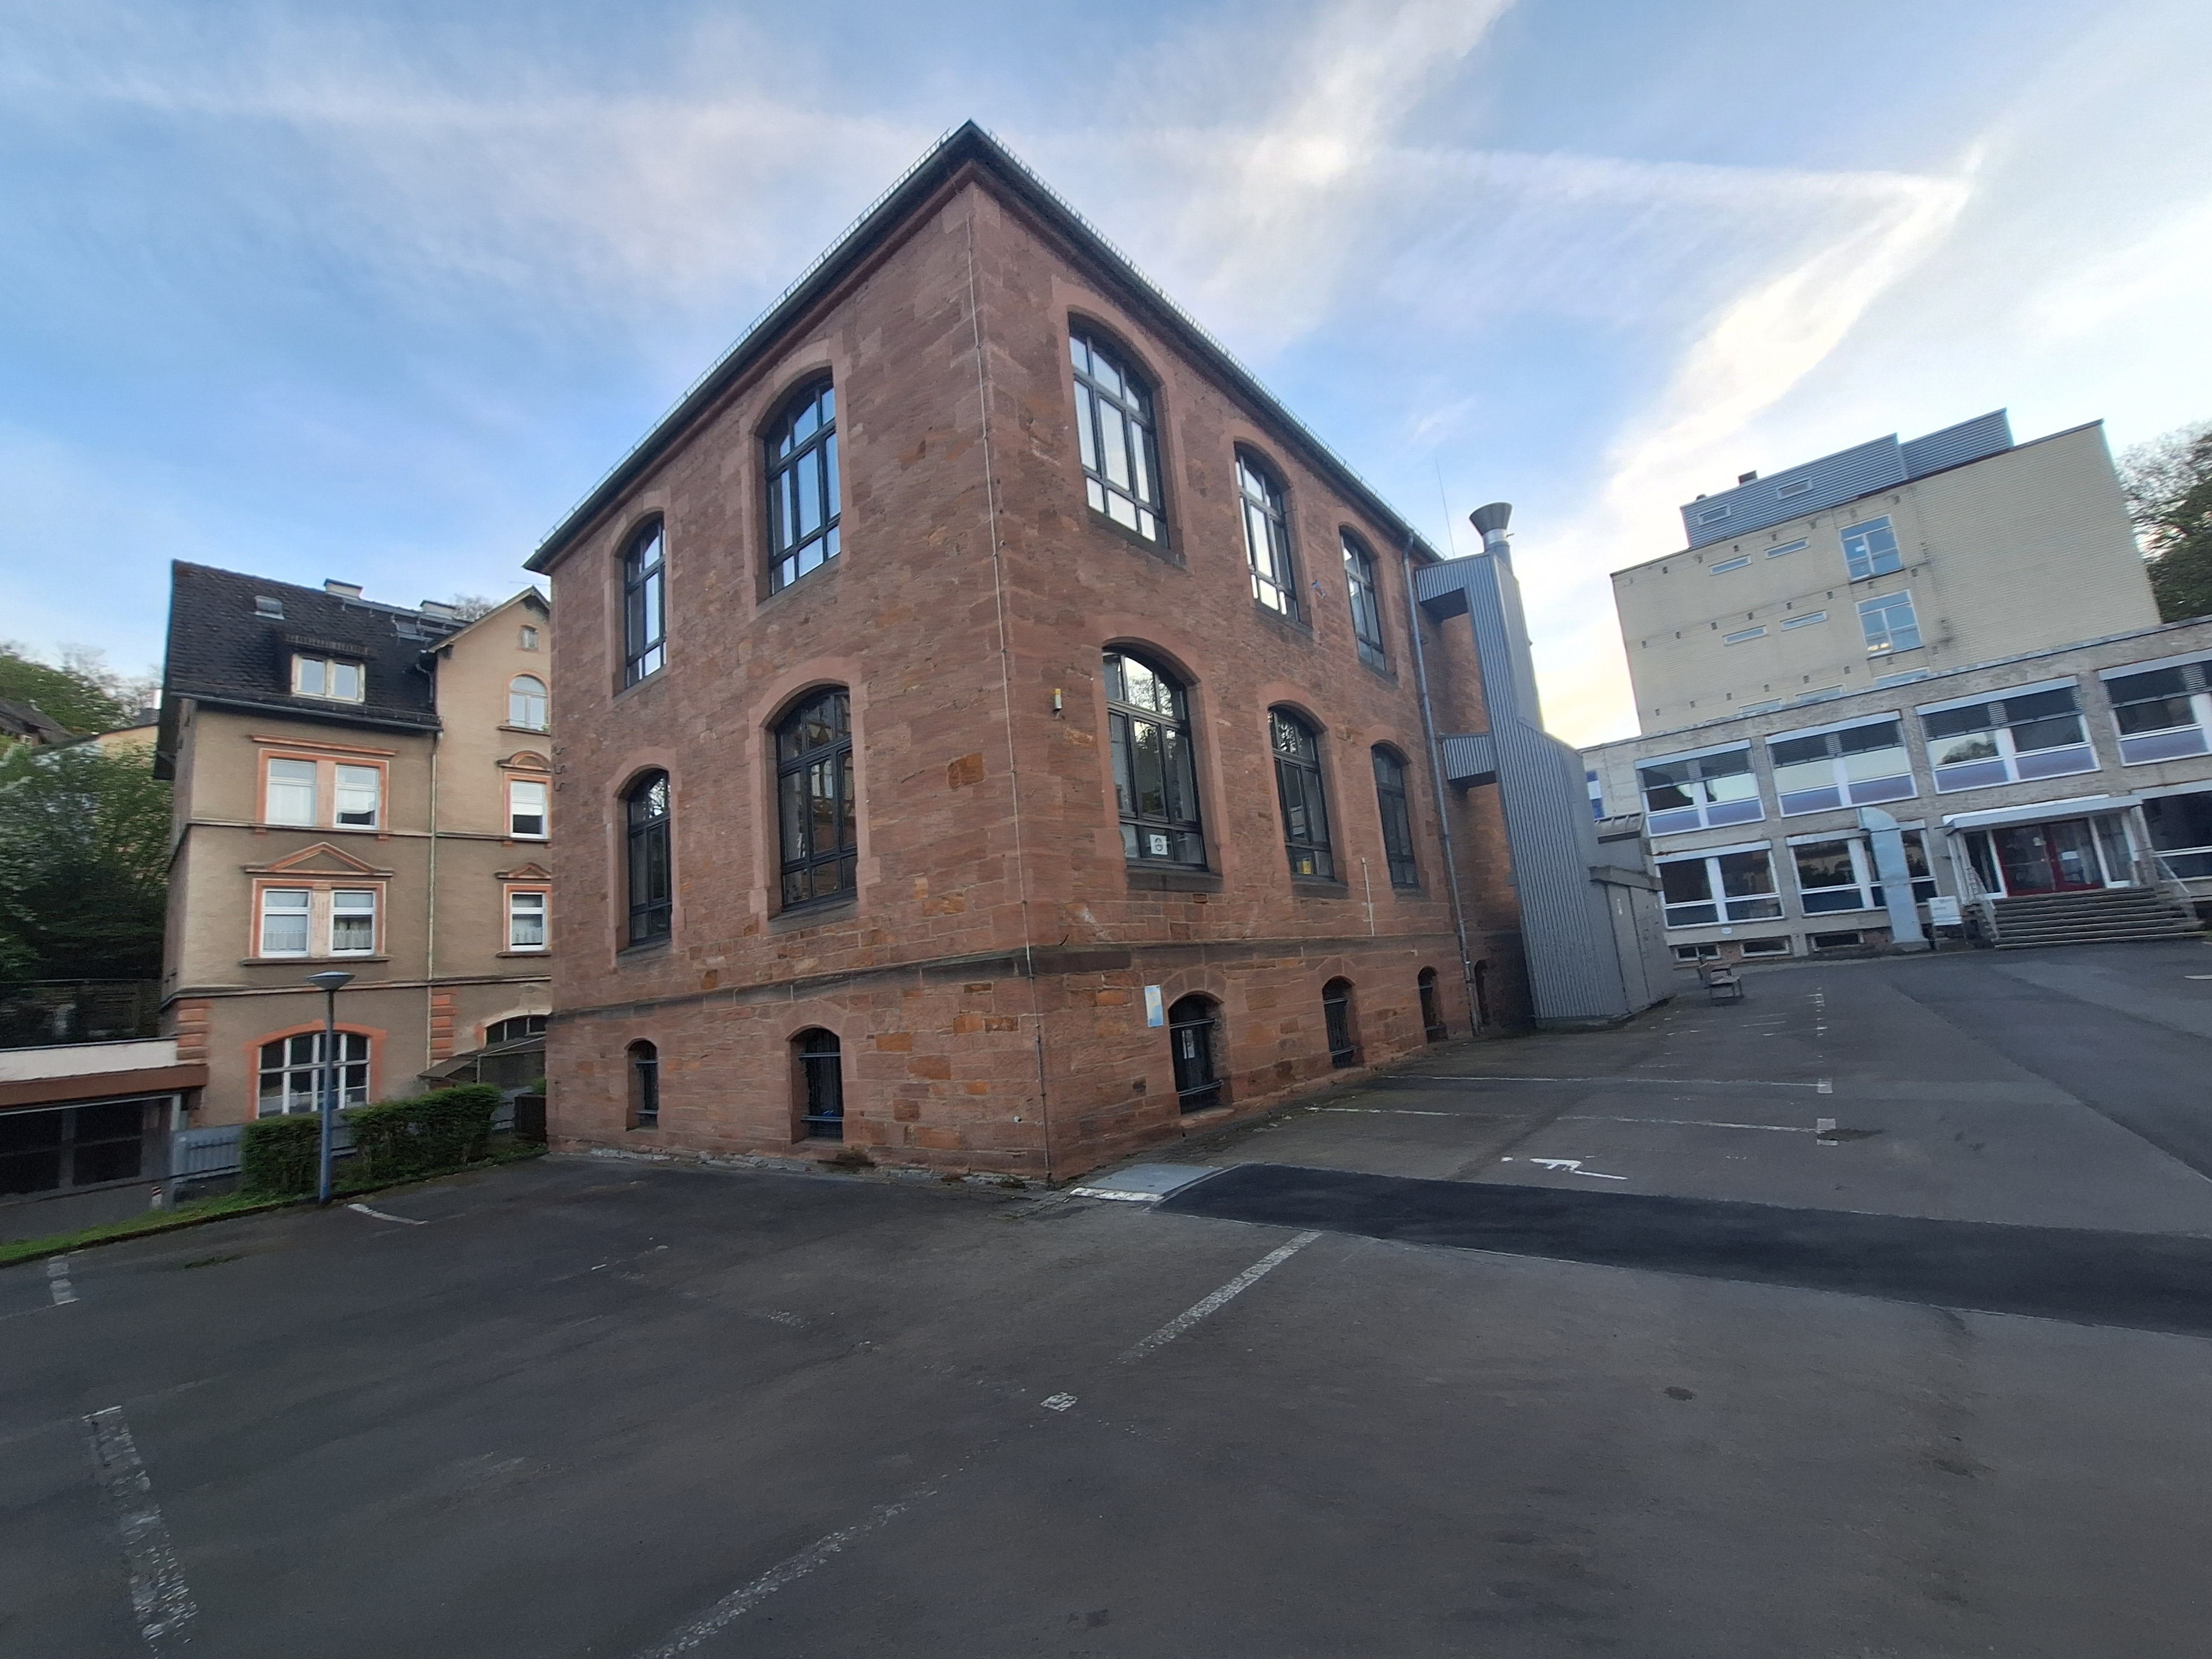
Building: Marbacher Weg 6